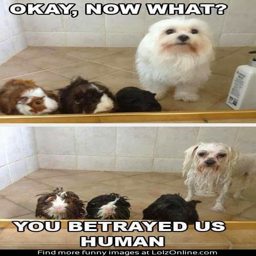
pets feel betrayed by the bath